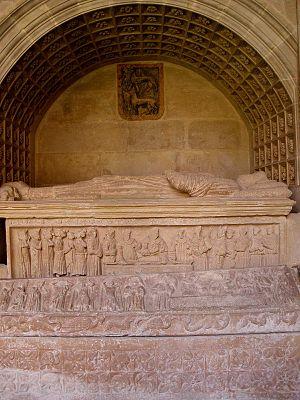
Le Monastère Santa Maria la Real de Nájera est situé sur la commune de Nájera, dans la communauté autonome de la Rioja en Espagne.